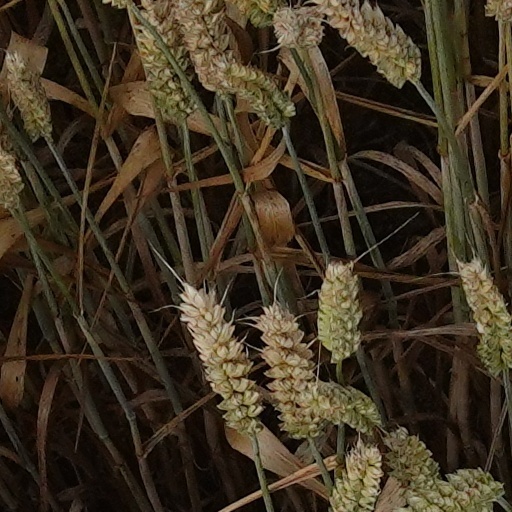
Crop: wheat